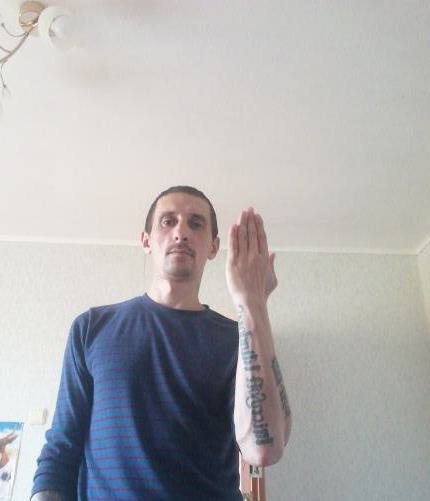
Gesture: stop_inverted